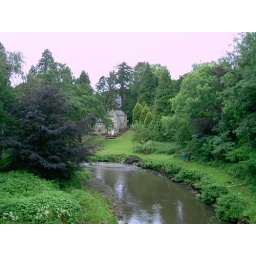
It's hard to see, but there is a crazy barking dog on the river bank in this picture.